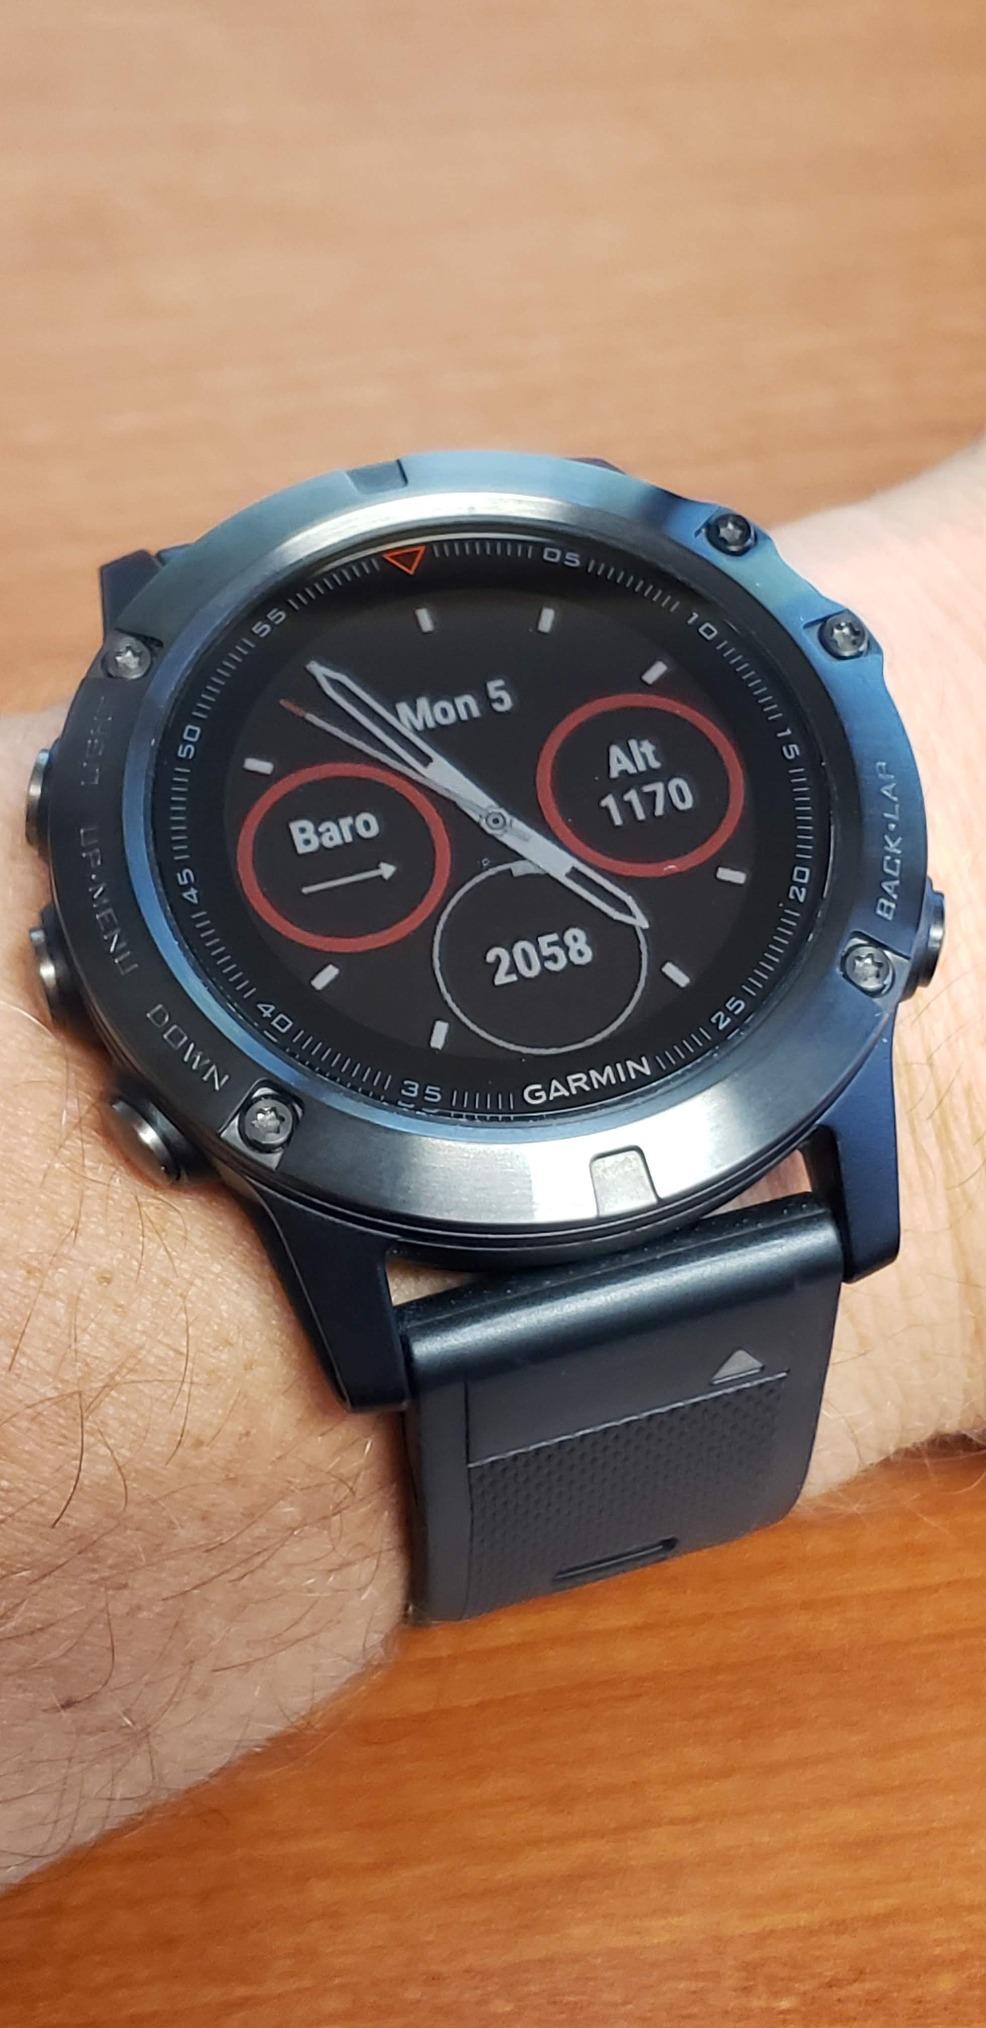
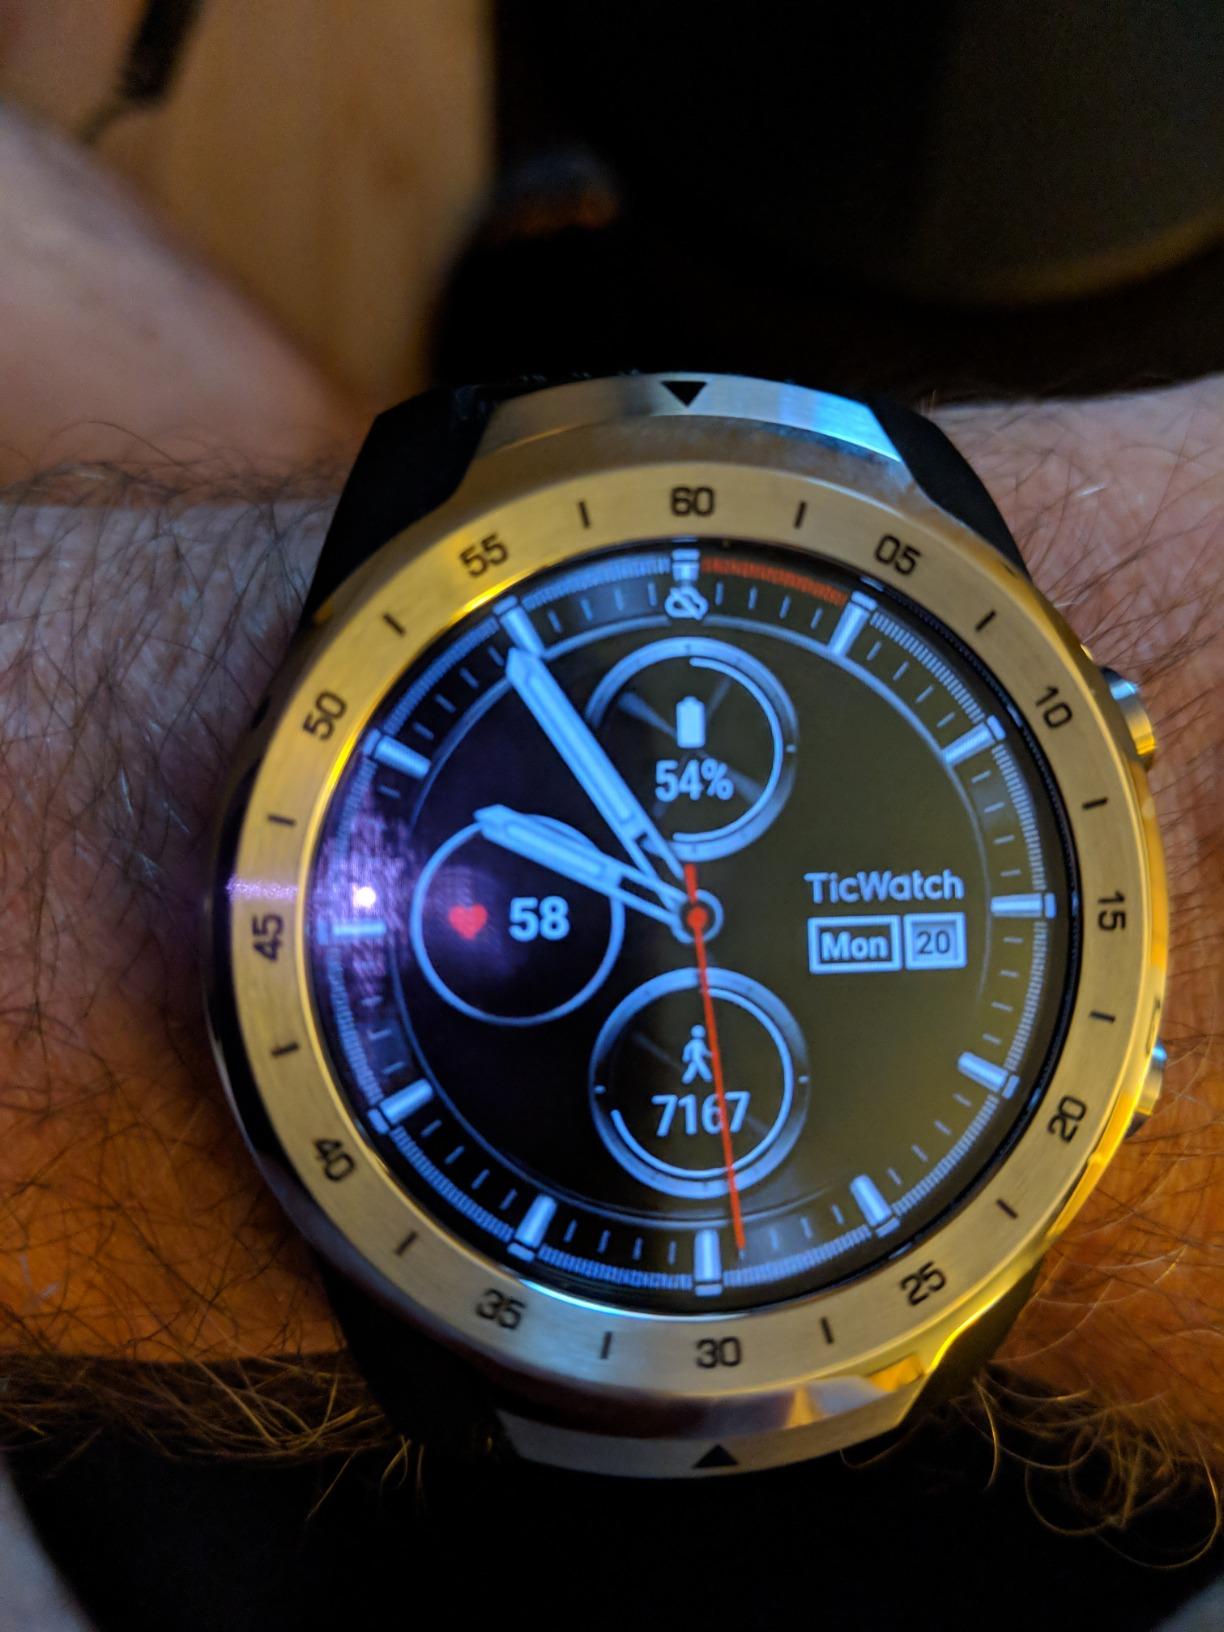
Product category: smartwatch
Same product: no